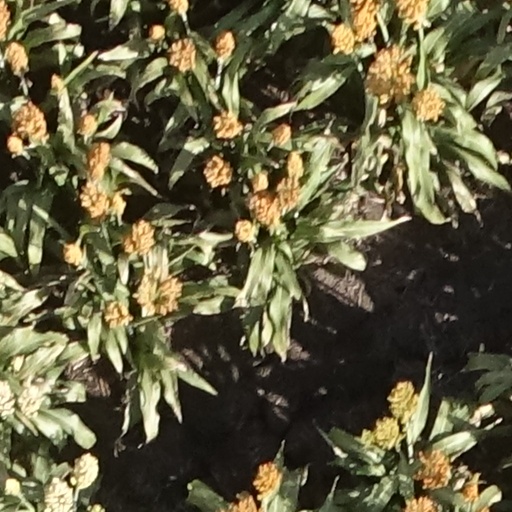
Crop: sorghum